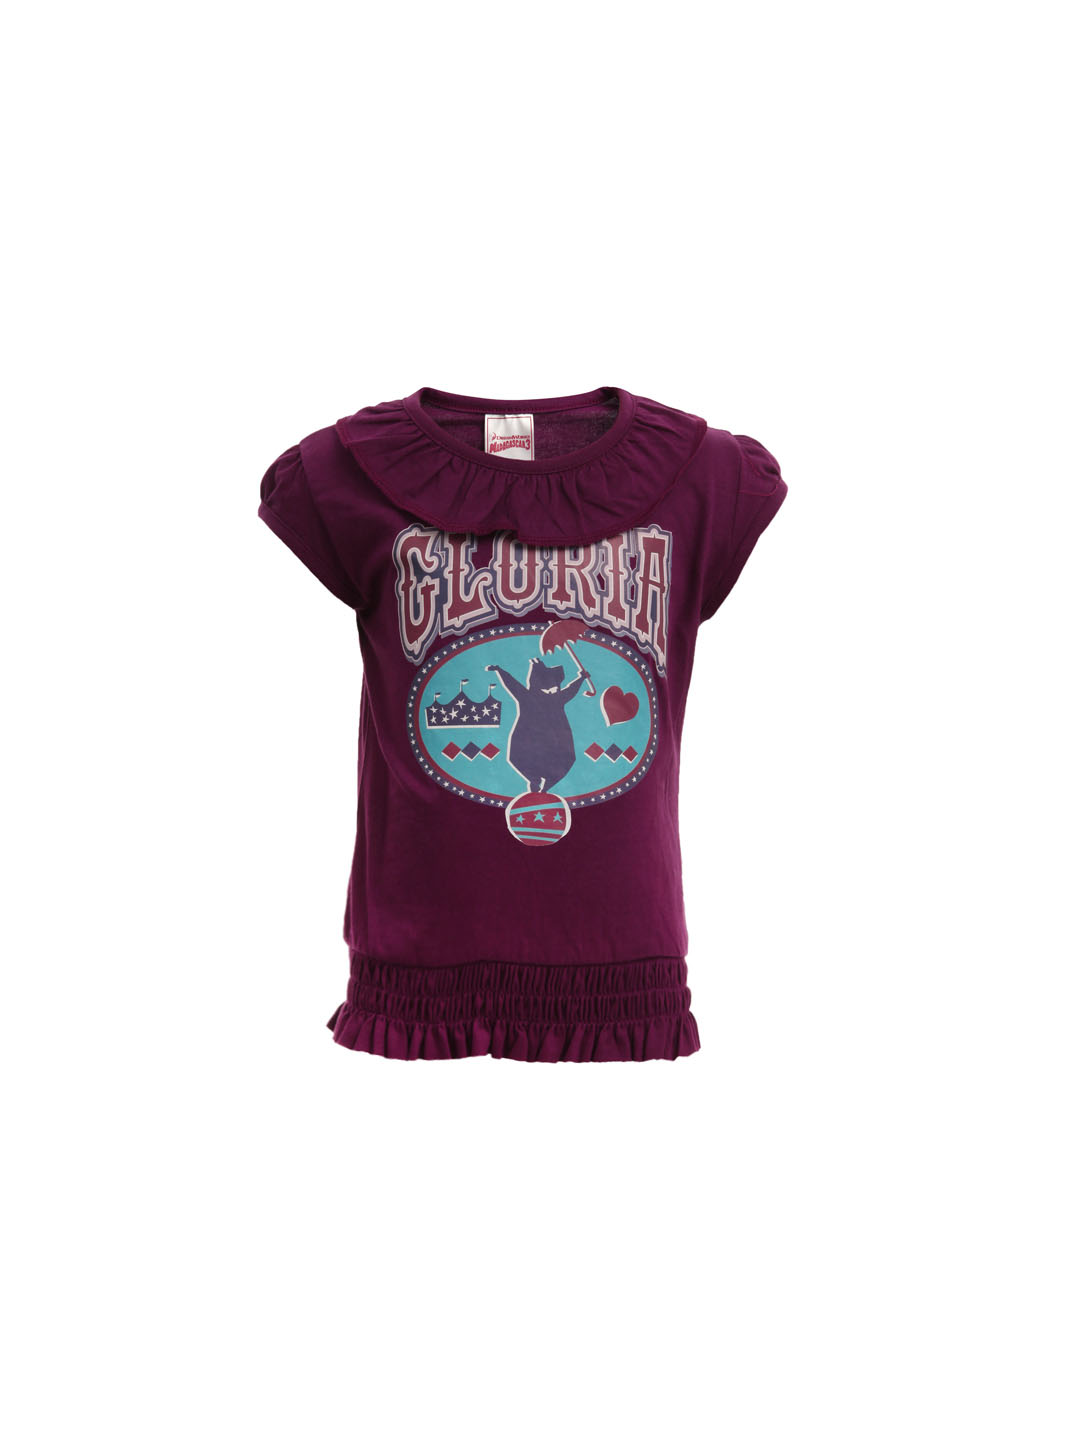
Madagascar3 Girls Purple Printed T-Shirt
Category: Apparel / Topwear / Tshirts
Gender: Girls
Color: Purple
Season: Summer 2012
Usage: Casual